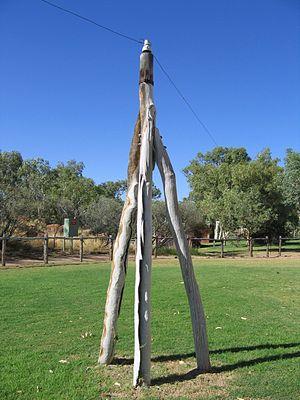
La ligne télégraphique transaustralienne est une ligne télégraphique de 3 200 km reliant Darwin à Port Augusta.